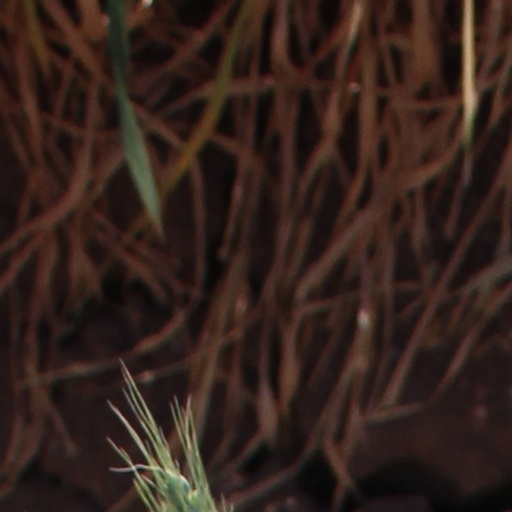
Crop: wheat